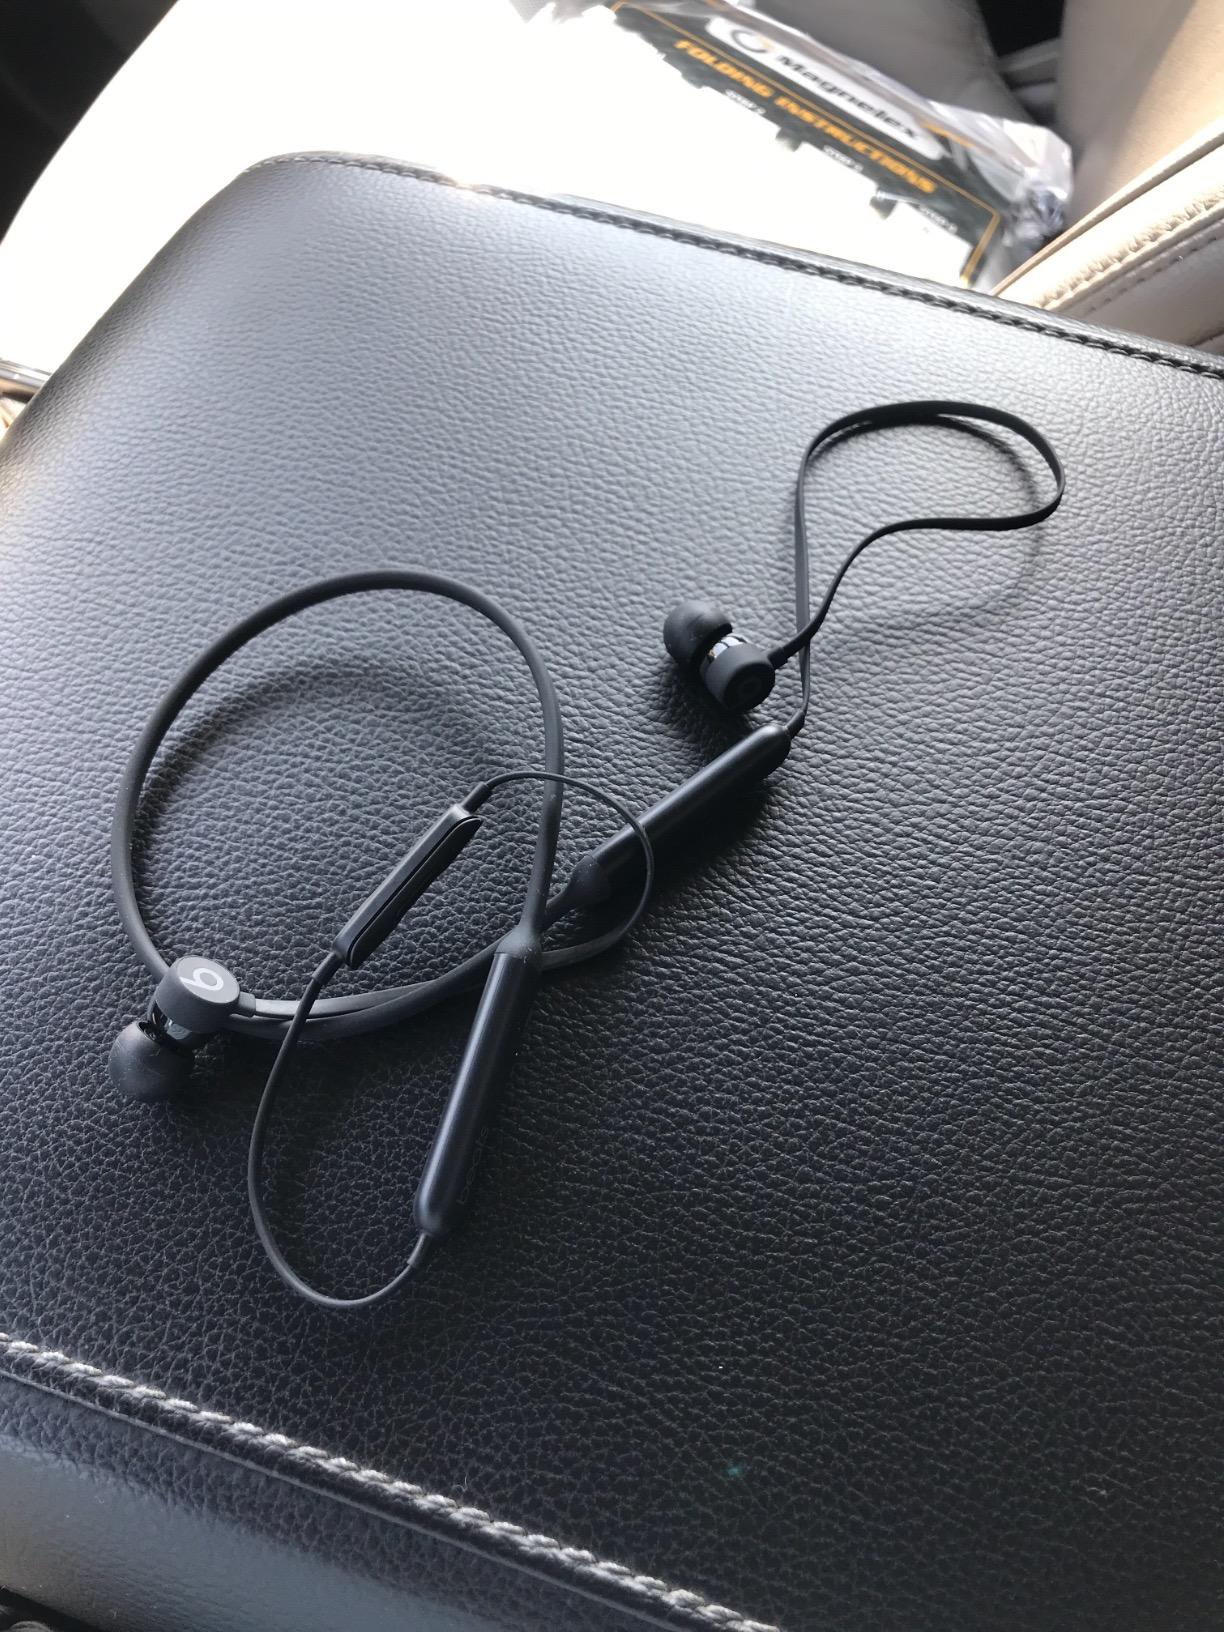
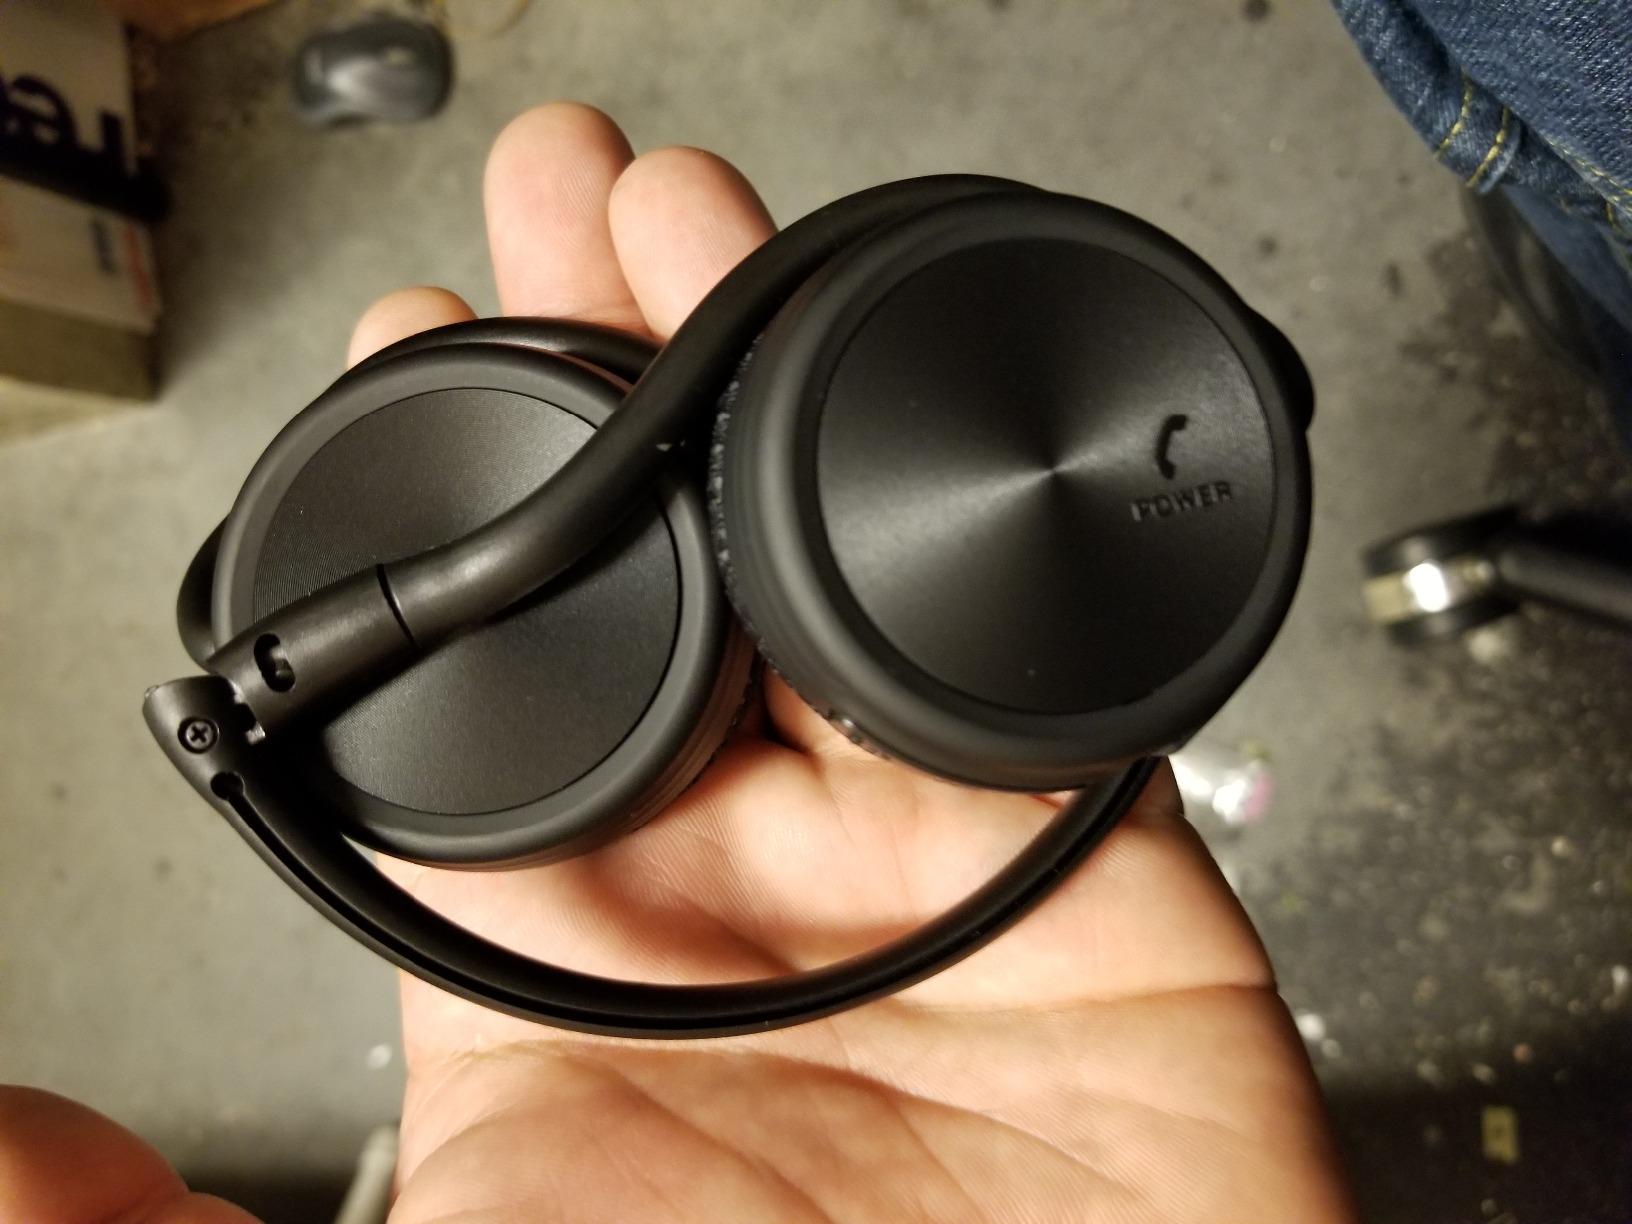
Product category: headphones
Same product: no